Alain-Michel Boudet

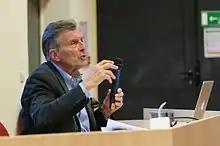
Alain-Michel Boudet at a conference in Toulouse, in February 2017

Alain-Michel Boudet (born 16 March 1940) is a French biological researcher. He is a member of the French Academy of sciences and the French Academy of technologies.